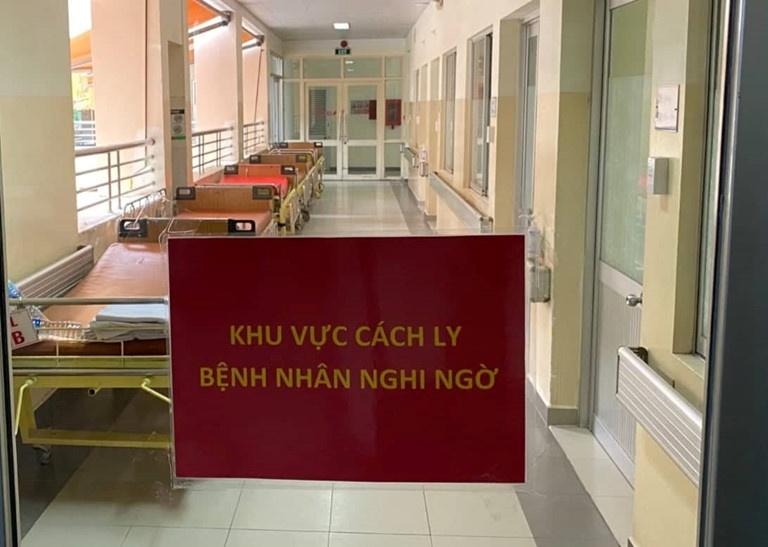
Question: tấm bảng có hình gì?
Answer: hình chữ nhật